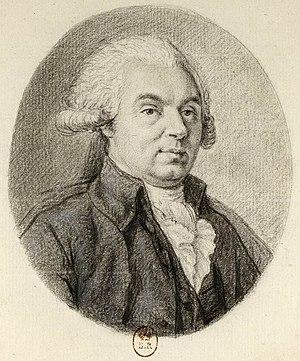
Mr Petion de Villeneuve
La rue Pétion est une voie du 11ᵉ arrondissement de Paris, en France.
Jérôme Pétion de Villeneuve /pe.tjɔ̃/, né à Chartres le 3 janvier 1756, mort dans la commune de Saint-Magne-de-Castillon le 18 juin 1794, est un avocat et un révolutionnaire français, maire de Paris de 1791 à 1792.
La journée du 10 août 1792 est, après le 14 juillet 1789, l'une des journées les plus décisives de la Révolution française, au point que certains historiens la qualifient de « Seconde Révolution ». La préparation de cette journée est organisée et menée par la Commune insurrectionnelle de Paris et par les sections parisiennes. Après plusieurs assauts, la foule d'insurgés prend le palais des Tuileries, siège du pouvoir exécutif. C’est aussi la première fois, depuis le début de la Révolution, qu’une journée révolutionnaire est dirigée également contre l’Assemblée. Cette journée révolutionnaire consomme la chute de la monarchie constitutionnelle. Sa préparation est trop complexe pour qu’on puisse en attribuer la responsabilité à un individu ou à une faction.